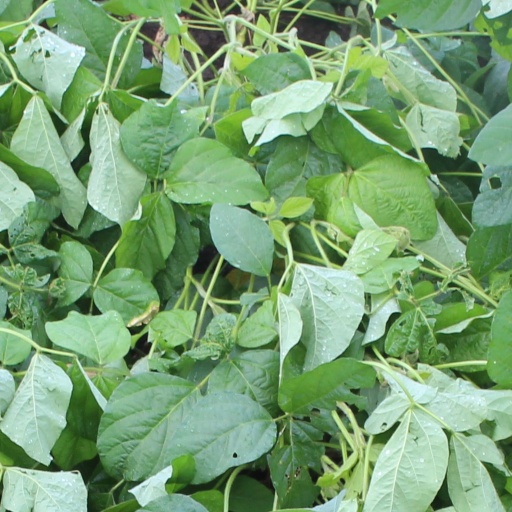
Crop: soybean